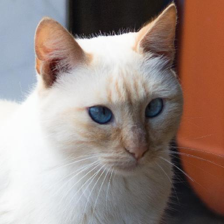
Label: animals